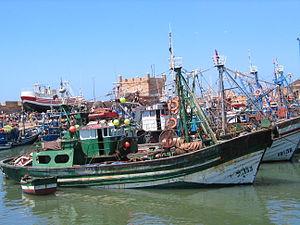
Essaouira (Maroc), le port, les bateaux de pêche
Essaouira est une ville portuaire et une commune du Maroc, chef-lieu de la province d'Essaouira, dans la région de Marrakech-Safi. Elle est située au bord de l'océan Atlantique et compte 77 966 habitants en 2014.